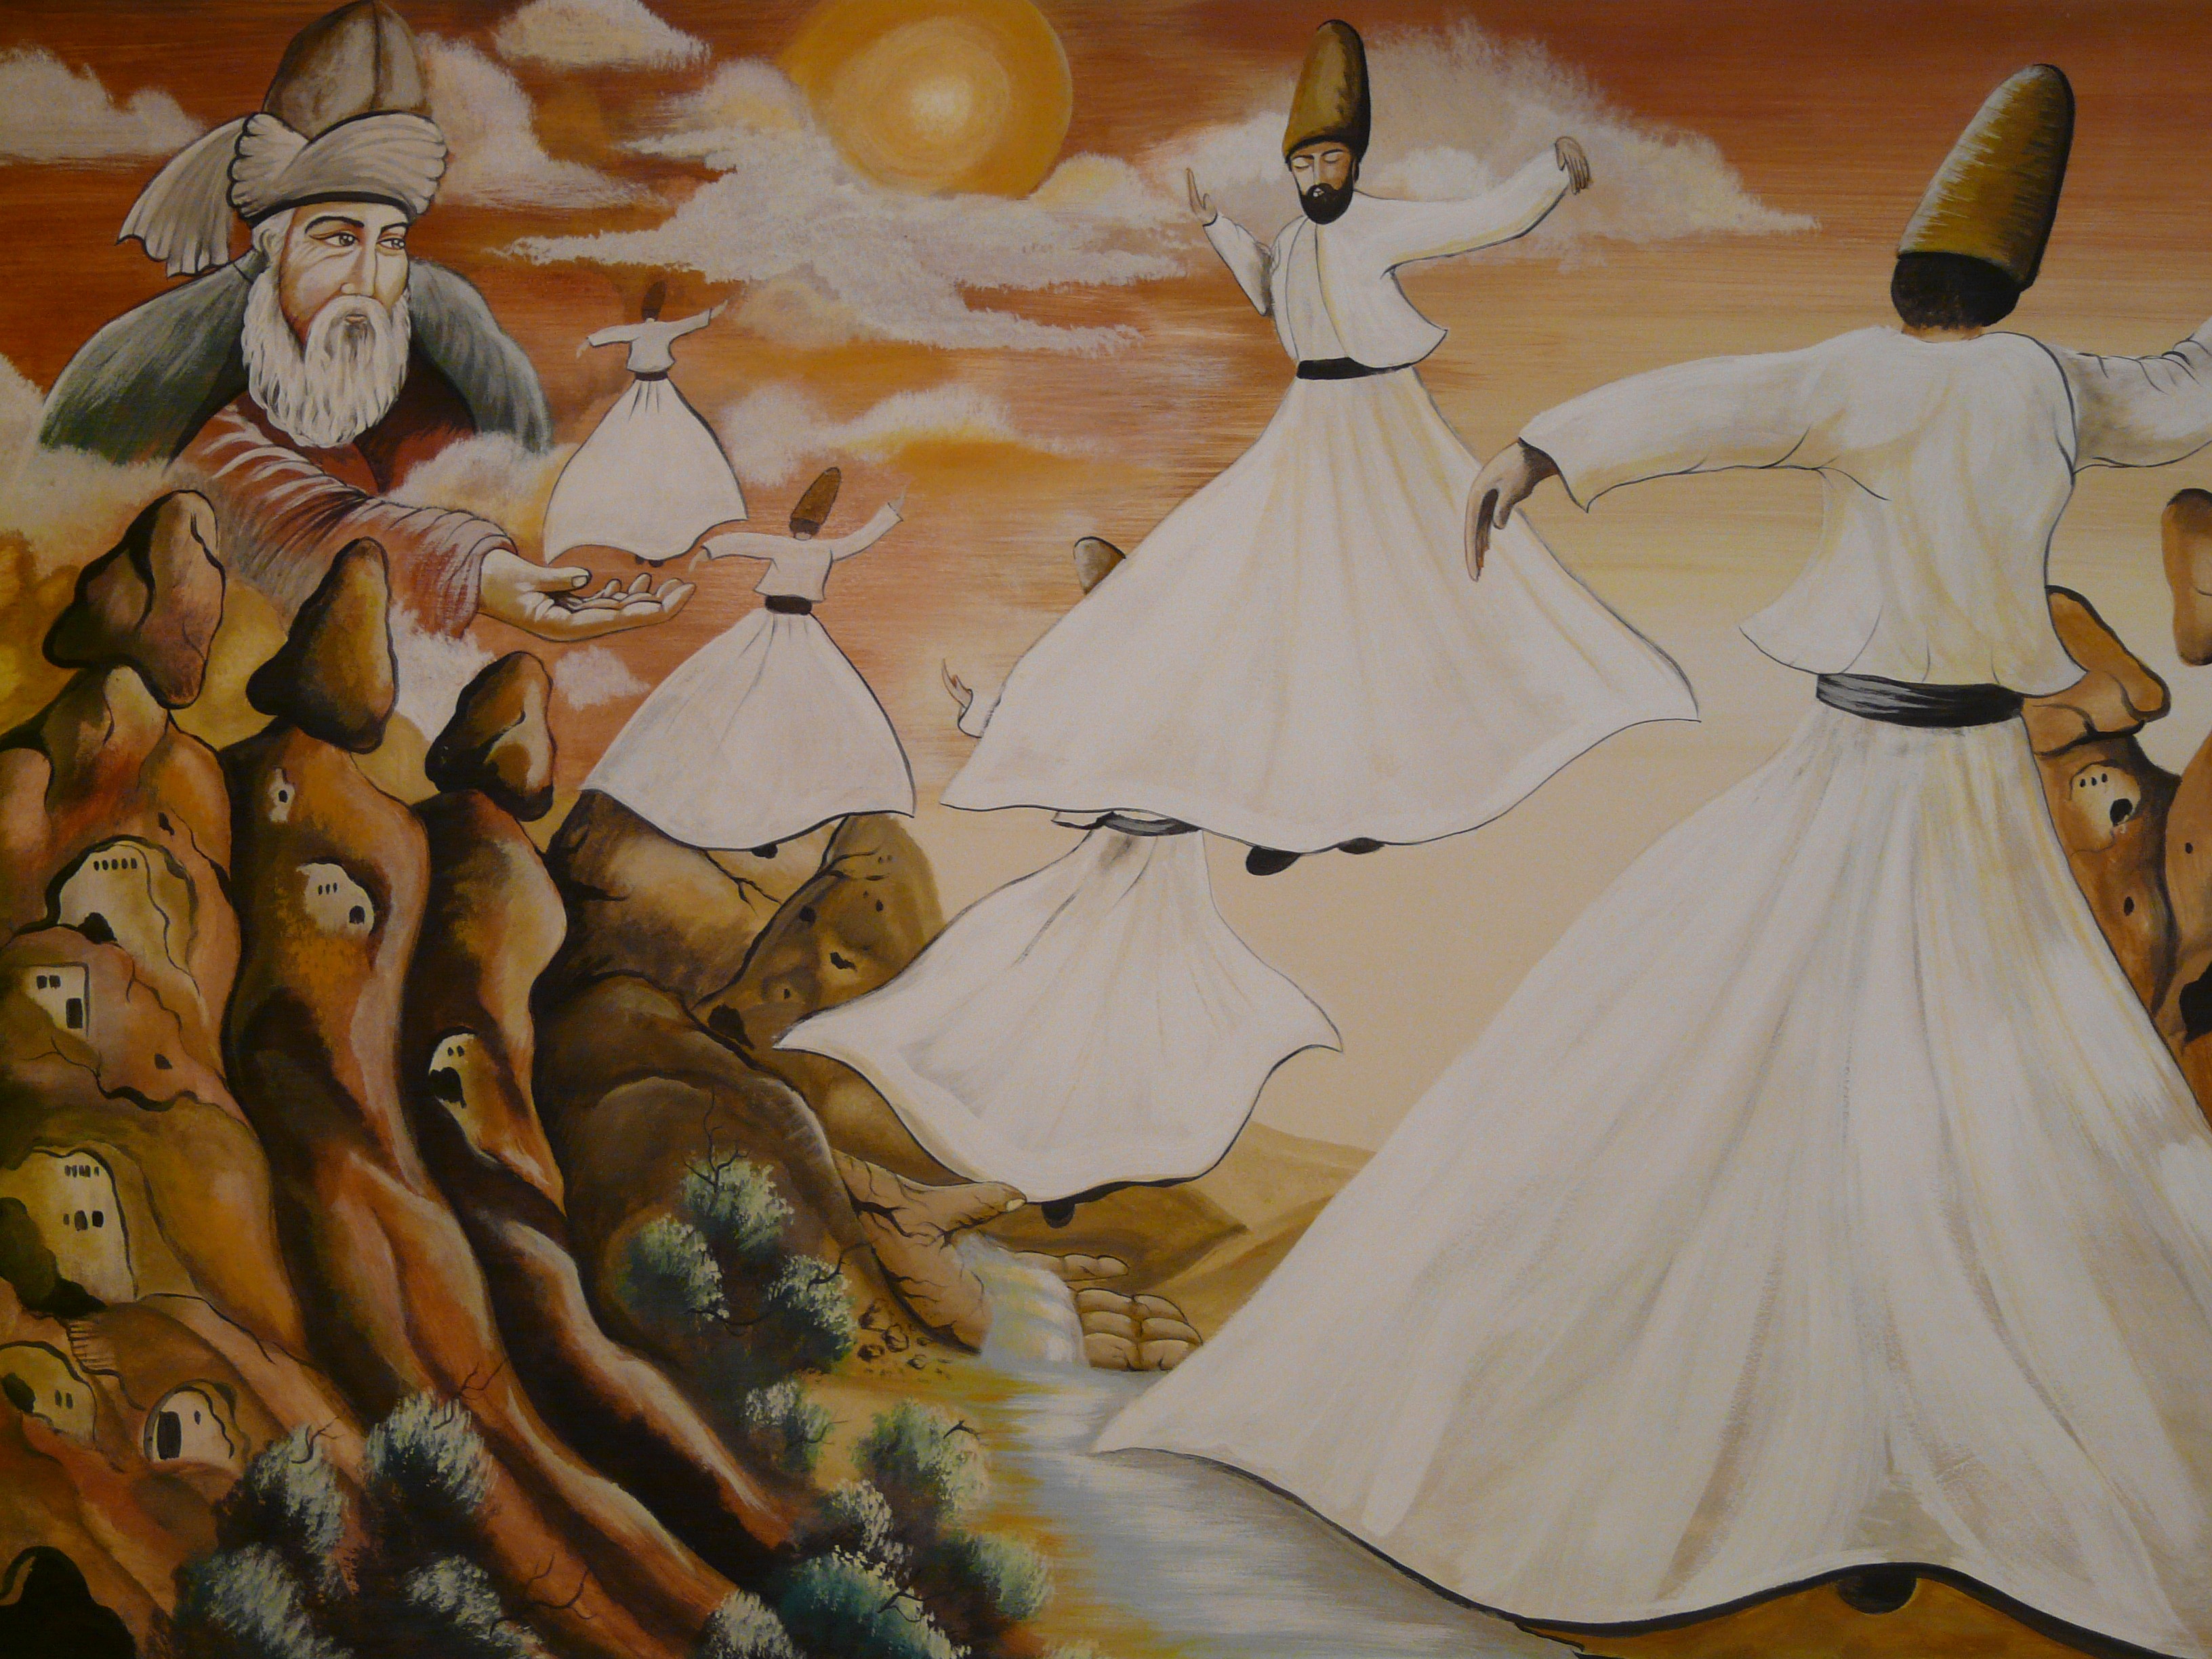
dance, painting, art, turkey, image, mythology, cappadocia, whirling dervish, dervishes, rotate towels